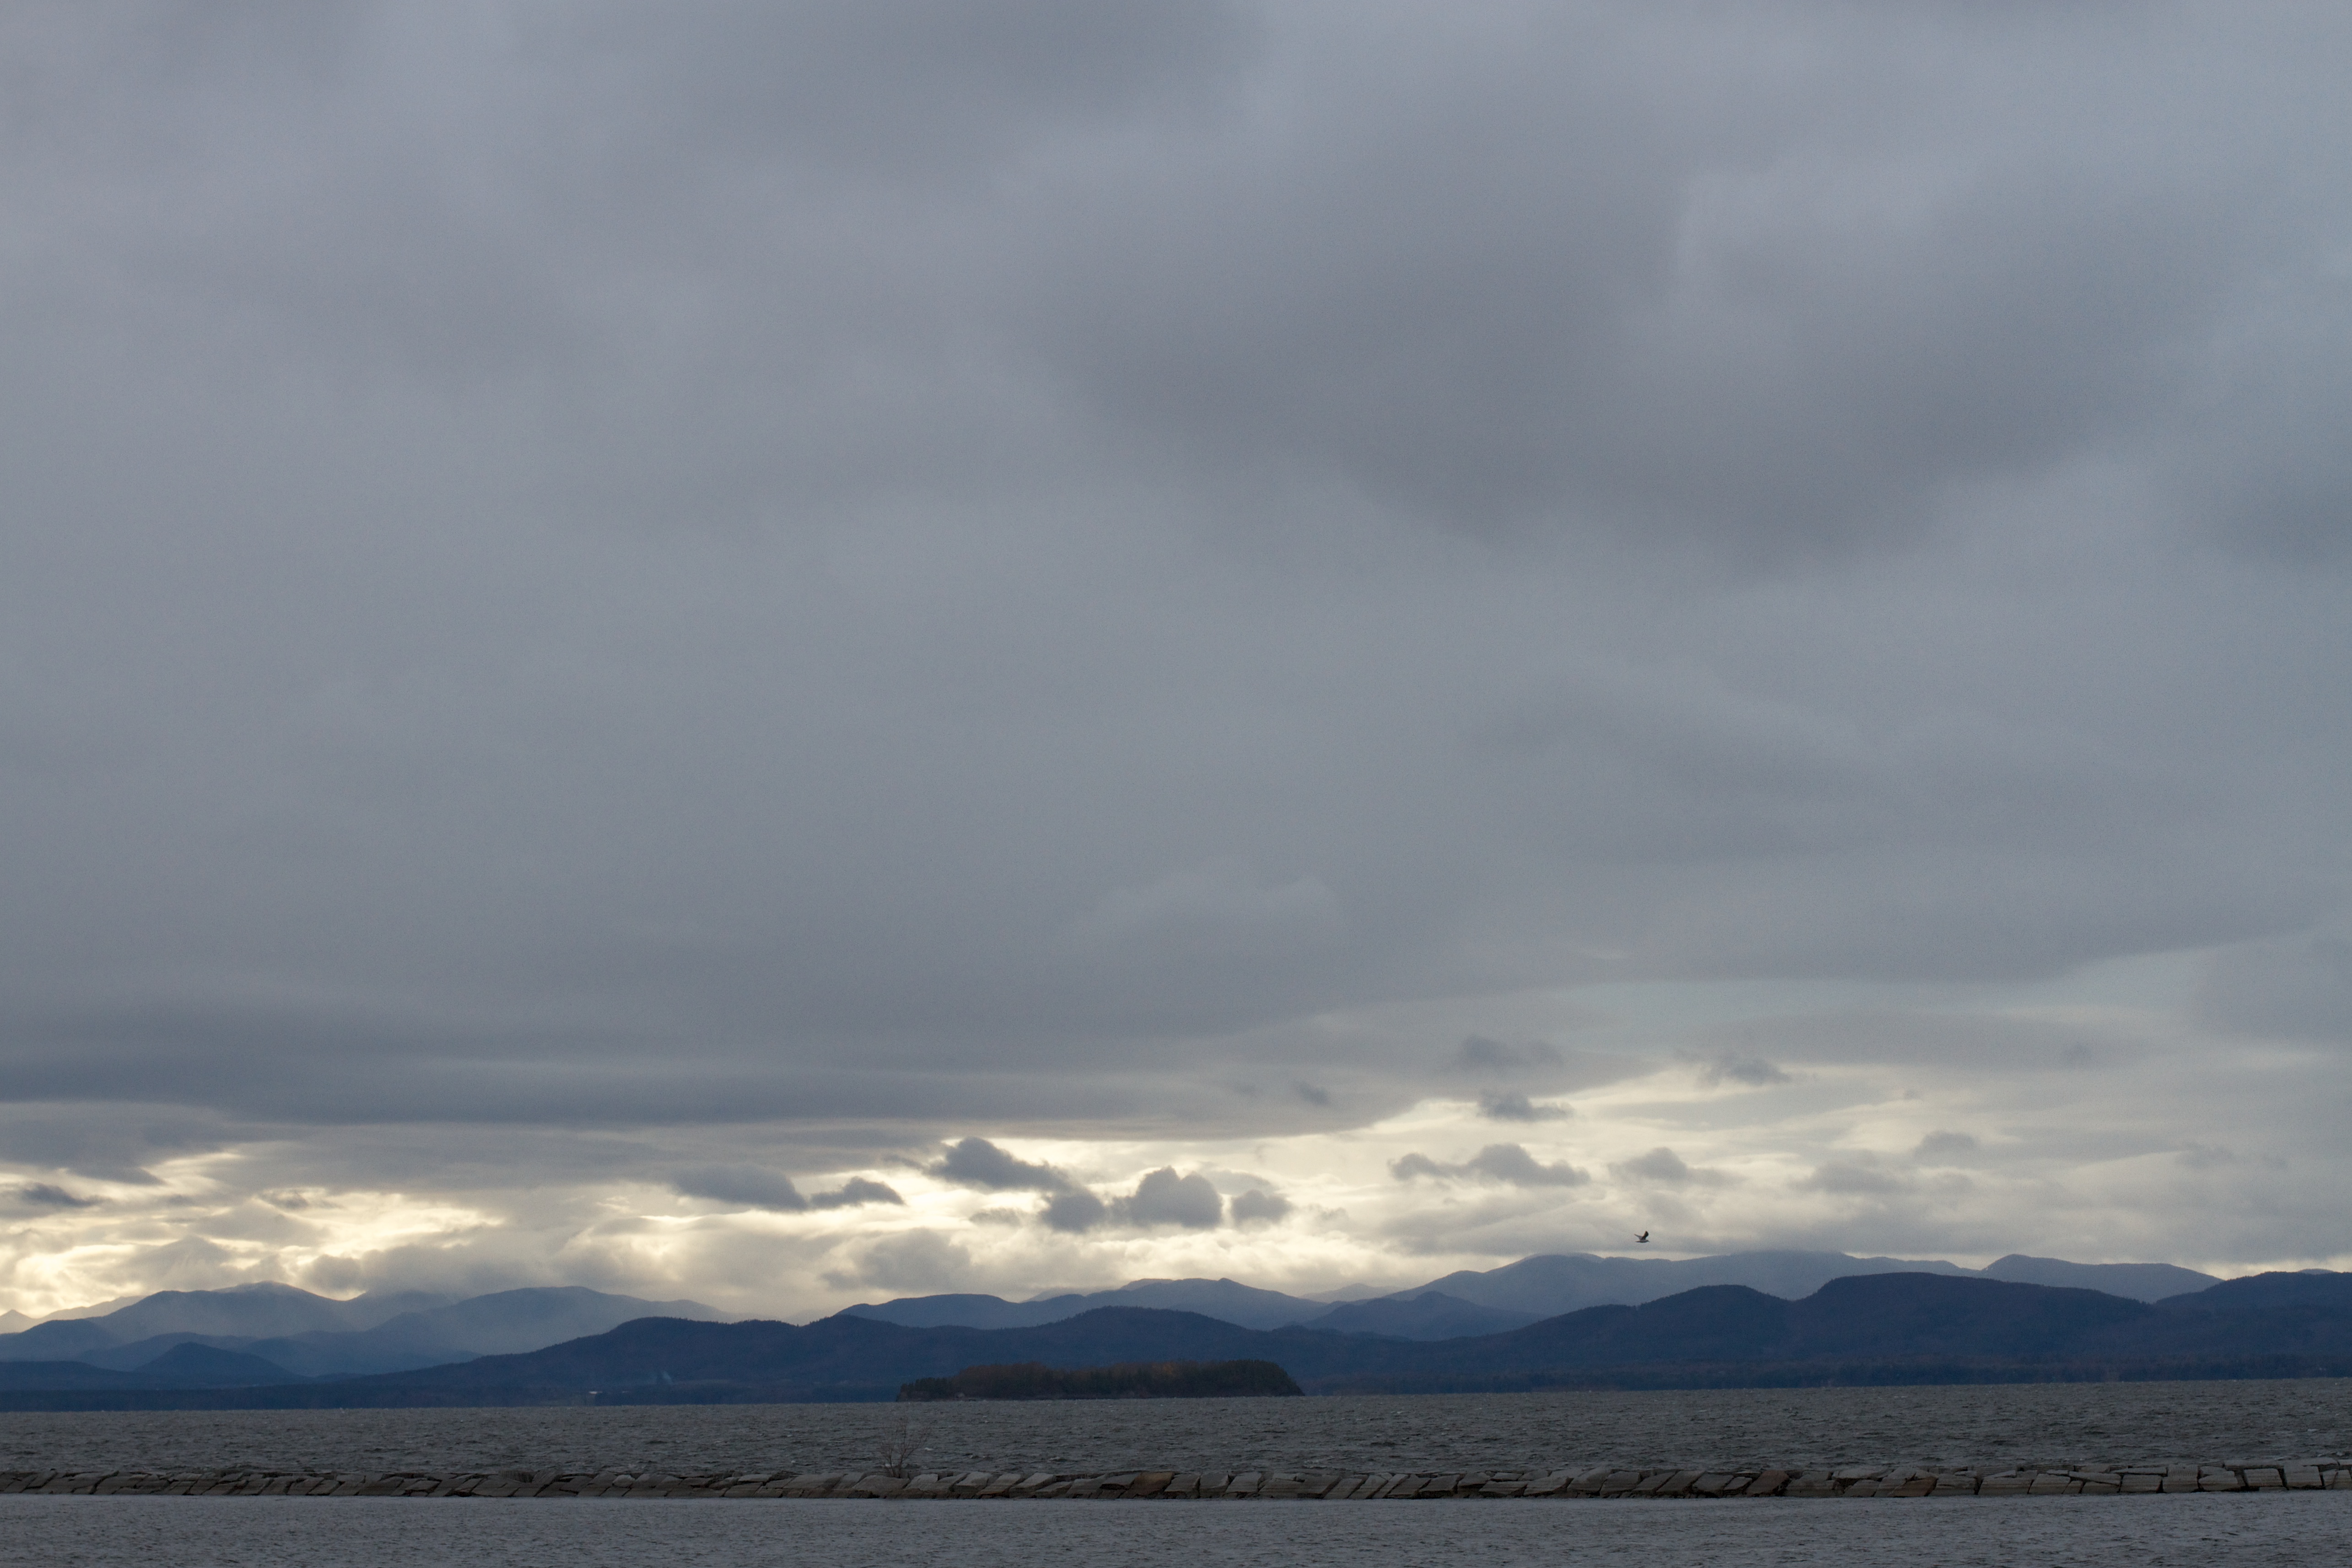
sea, horizon, mountain, snow, cloud, sky, lake, weather, cumulus, loch, meteorological phenomenon, atmospheric phenomenon